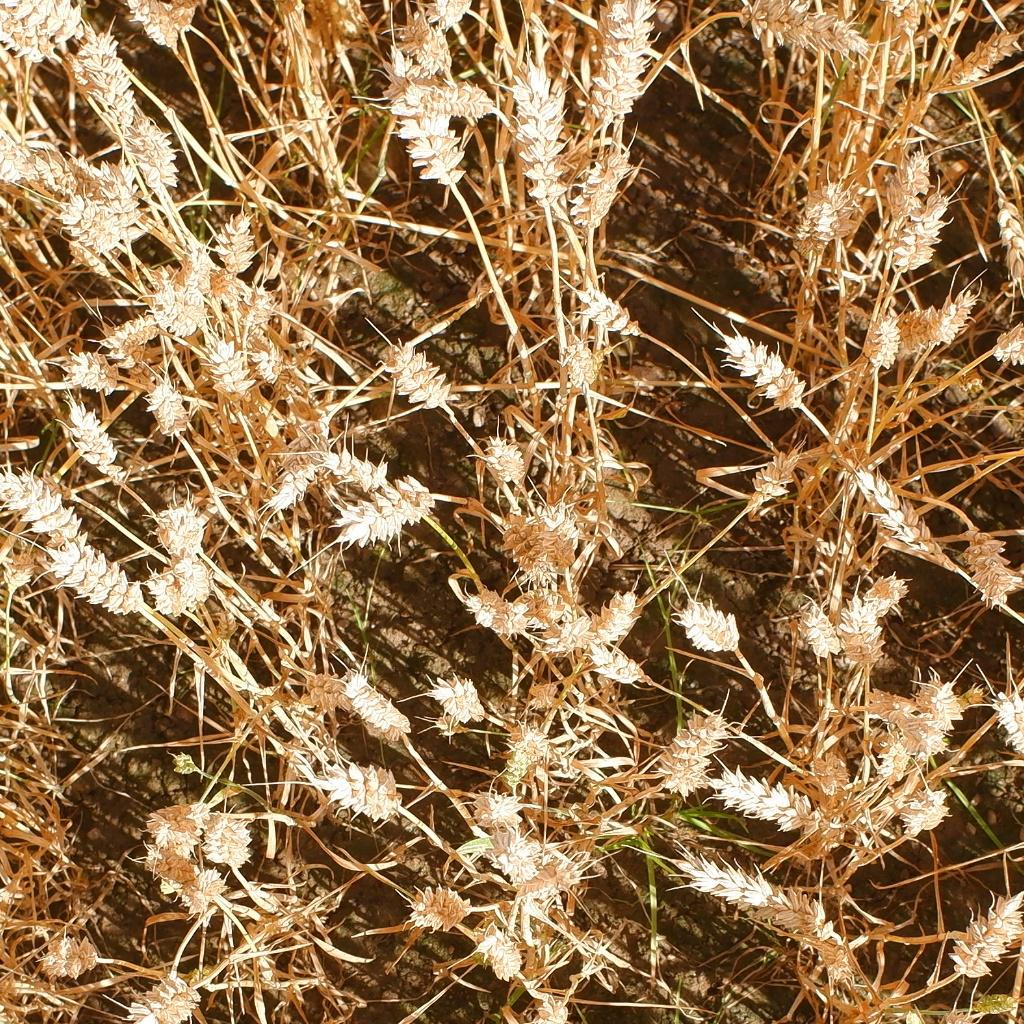
Country: Norway
Location: NMBU
Wheat development stage: Filling